Easterseals (U.S.)

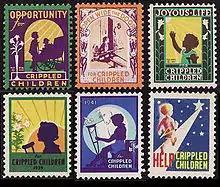
American Easter Seals from the 1930s

90% of funds raised go to Easterseals disability services across the nation. Easterseals' funding sources include government grants and agency programs, donations, and fee-for-service initiatives. Donations help the organization provide affordable offerings to clients while maintaining program costs. Easterseals serves about 1.3 million individuals per year.